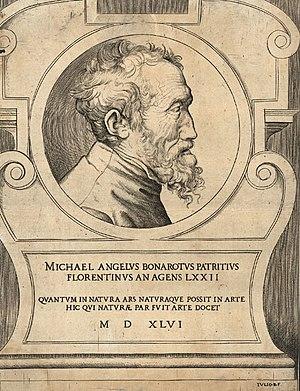
Michel-Ange [mikɛlɑ̃ʒ], de son vrai nom Michelangelo di Lodovico Buonarroti Simoni [mikeˈland͡ʒelo di lodoˈviːko ˌbwɔnarˈrɔːti siˈmoːni], est un sculpteur, peintre, architecte, poète et urbaniste florentin de la Haute Renaissance.
Giulio Bonasone, ou Giulio de Antonio Buonasone ou Julio Bonoso est un peintre et graveur italien de la Renaissance.